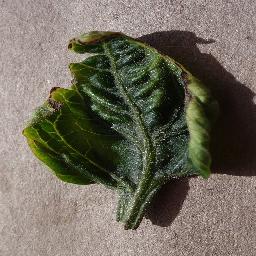
Label: Tomato___Tomato_Yellow_Leaf_Curl_Virus